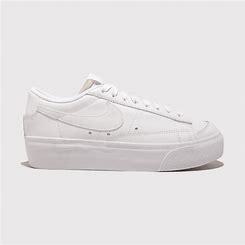
Brand: Nike
Model: Blazer Platform